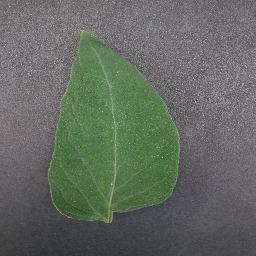
Label: Tomato___healthy